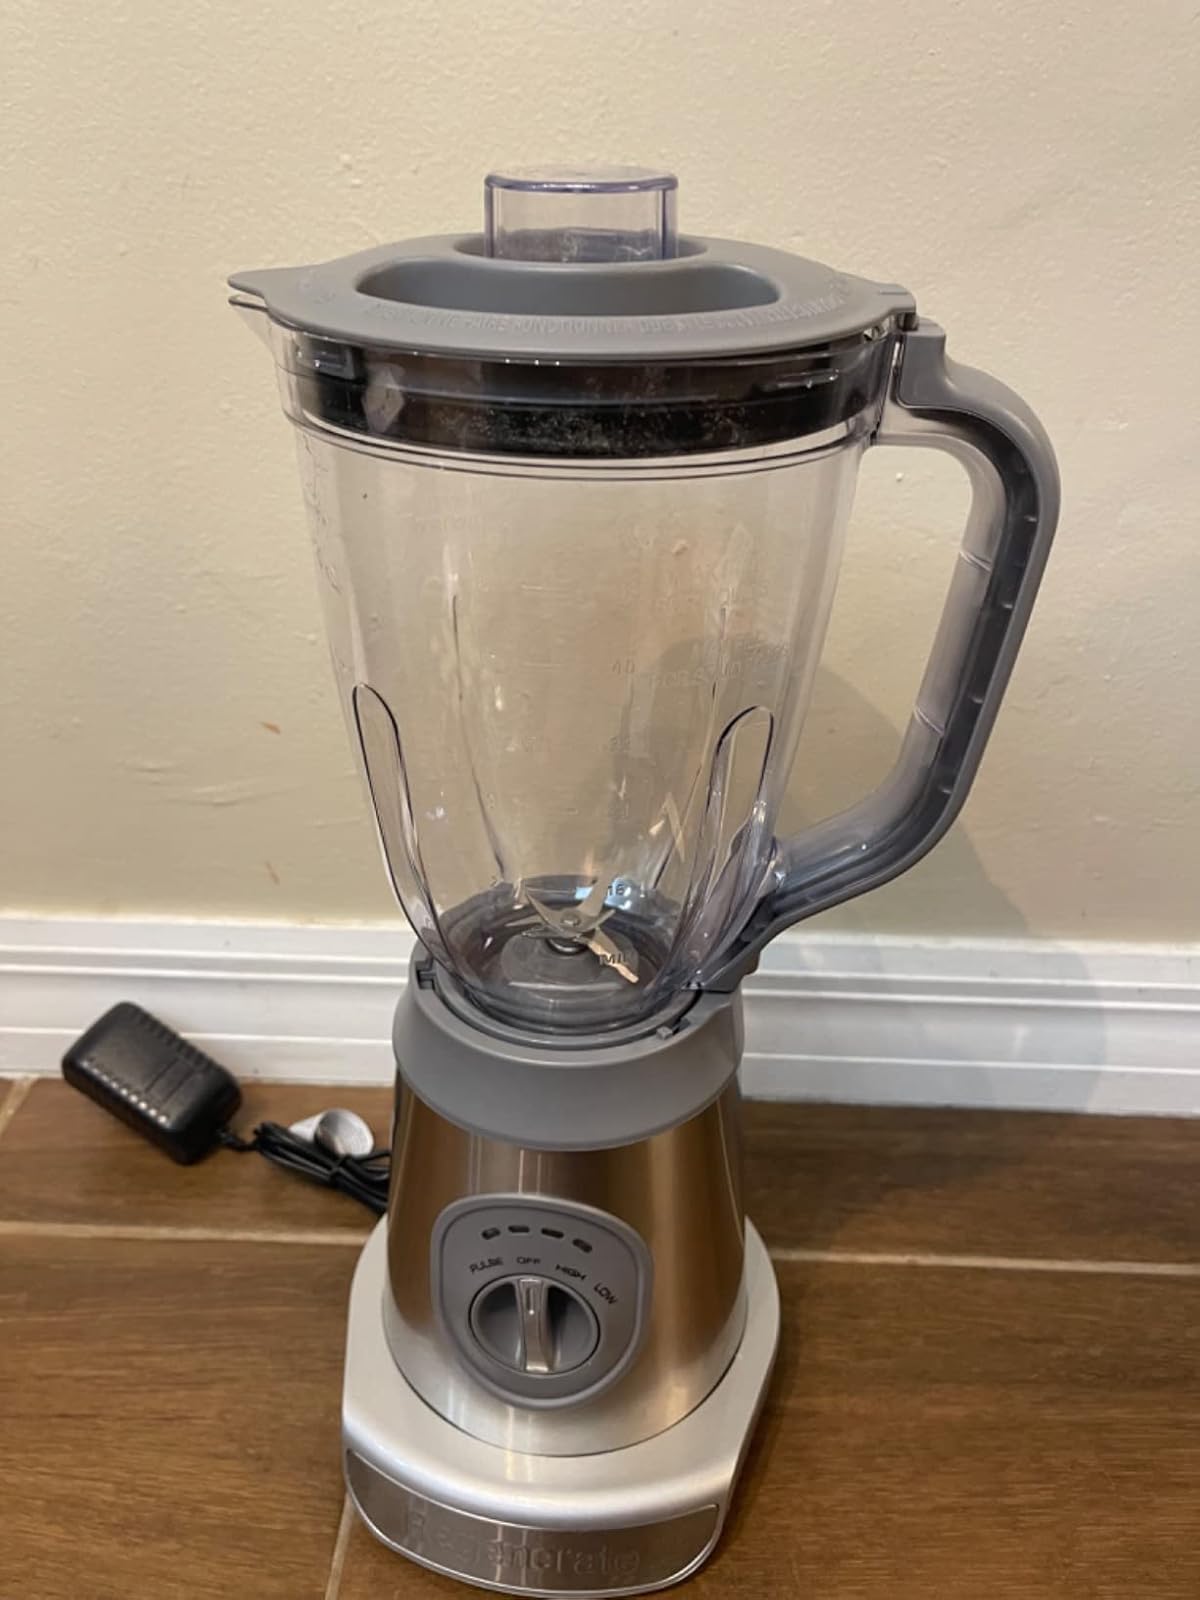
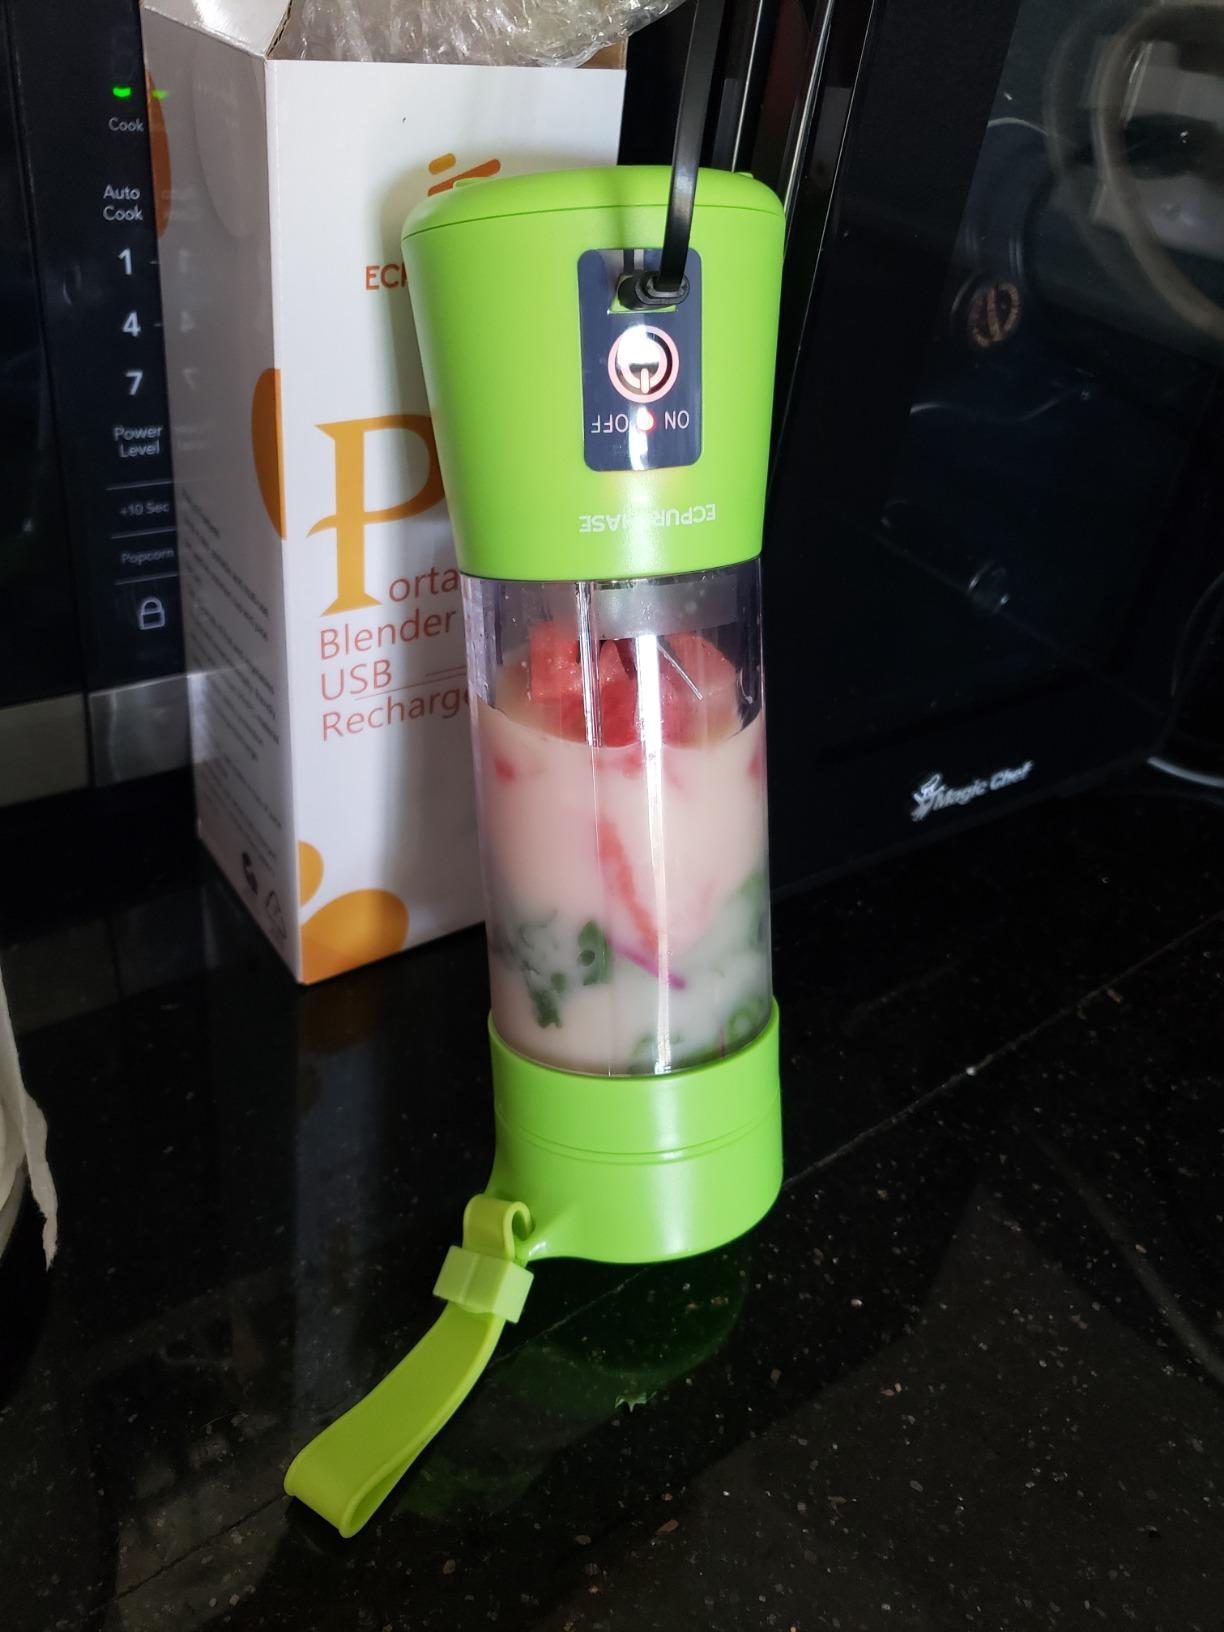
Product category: items_blender
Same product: no